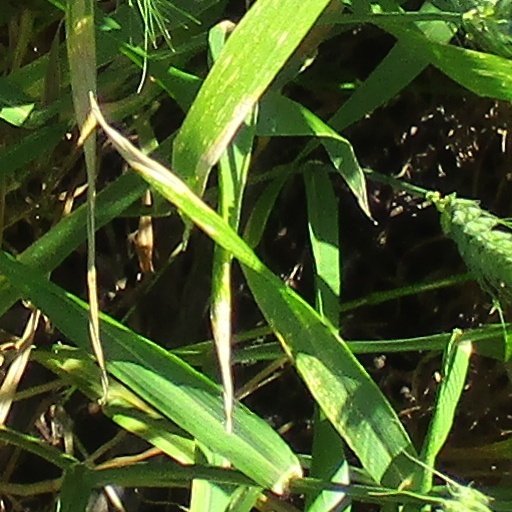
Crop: wheat